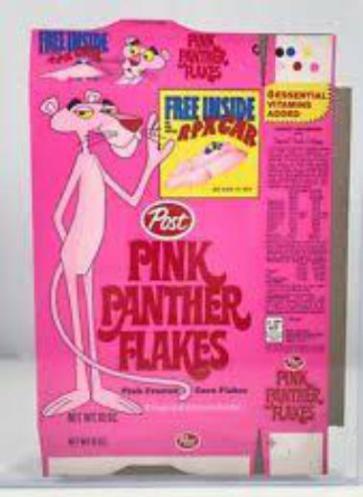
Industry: Leisure